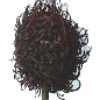
Label: Rambutan 1